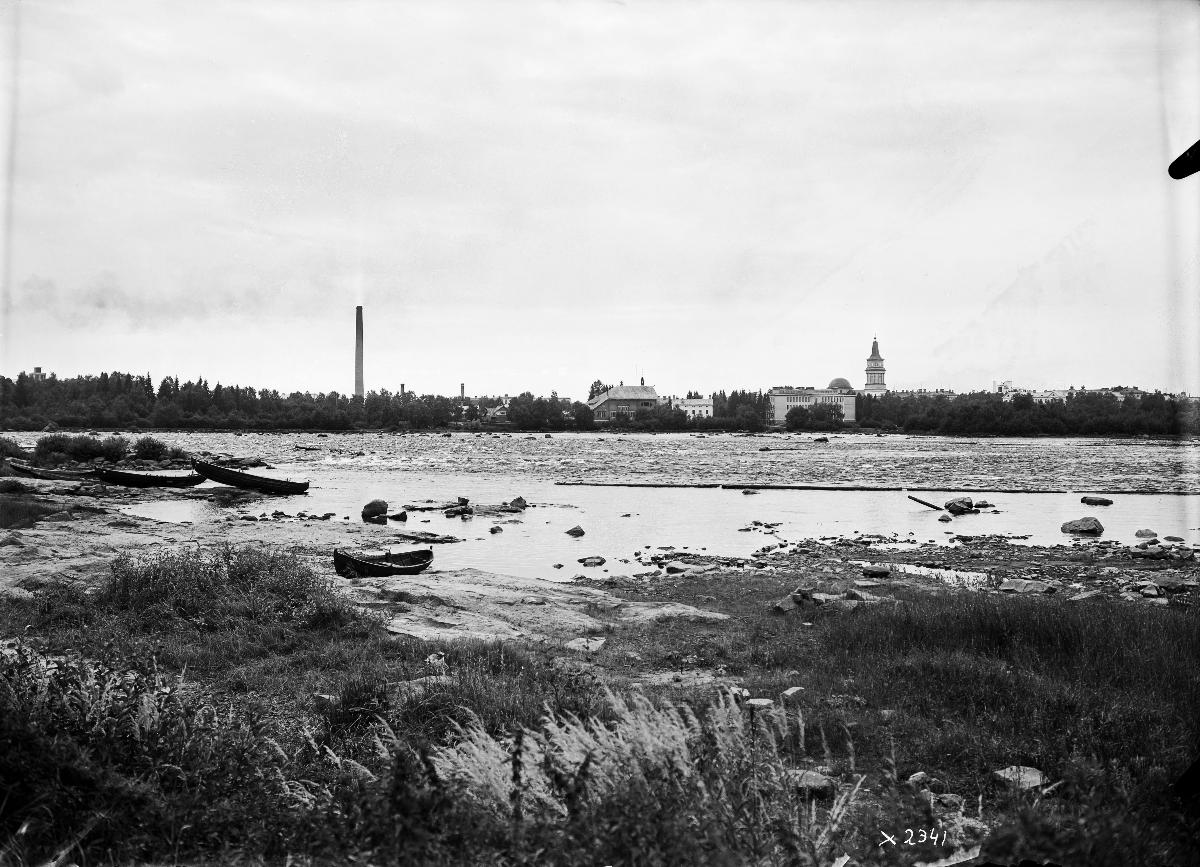
Merikoski
Merikoski
sisällön kuvaus: Merikoskea vuonna 1939. content description: Merikoski rapid in 1939.
Vuosi: 1939
Paikka: Suomi, Pohjois-Pohjanmaa, Oulu, Suomi, Oulujoki
Aiheet: ulkokuva; kosket; joet; vesistöt; maisema; rapids; rivers; water systems; landscape; forsar; floder; åar och älvar; vattendrag; landskap (fysiska helheter)